Space Alert

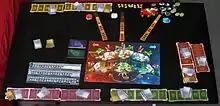
Game Board and Components.

The game is separated into two rounds, the action round and the resolution round. The action round consists of 10 minutes of gameplay. During this round, the computer announces threats that appear, and the players play cards which allow them to take actions in response to the threats. Each card allows the player to move around the ship, or to take actions (such as firing a laser, supplying energy to a reactor, etc.). After the action round, players complete the resolution round, during which they resolve their actions and determine whether or not they survived the threats. They then calculate their points based on the number of threats handled and the amount of damage their ship sustained.